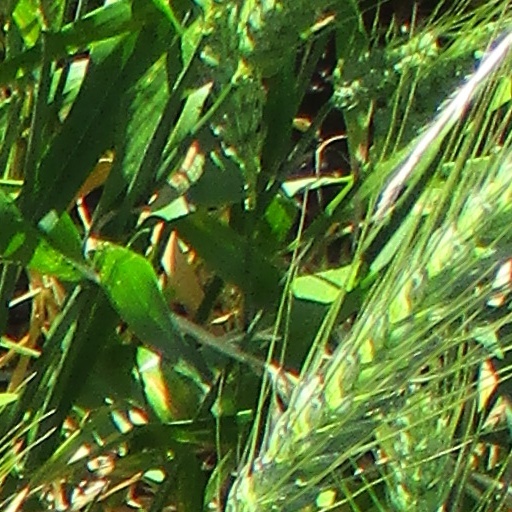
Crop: wheat